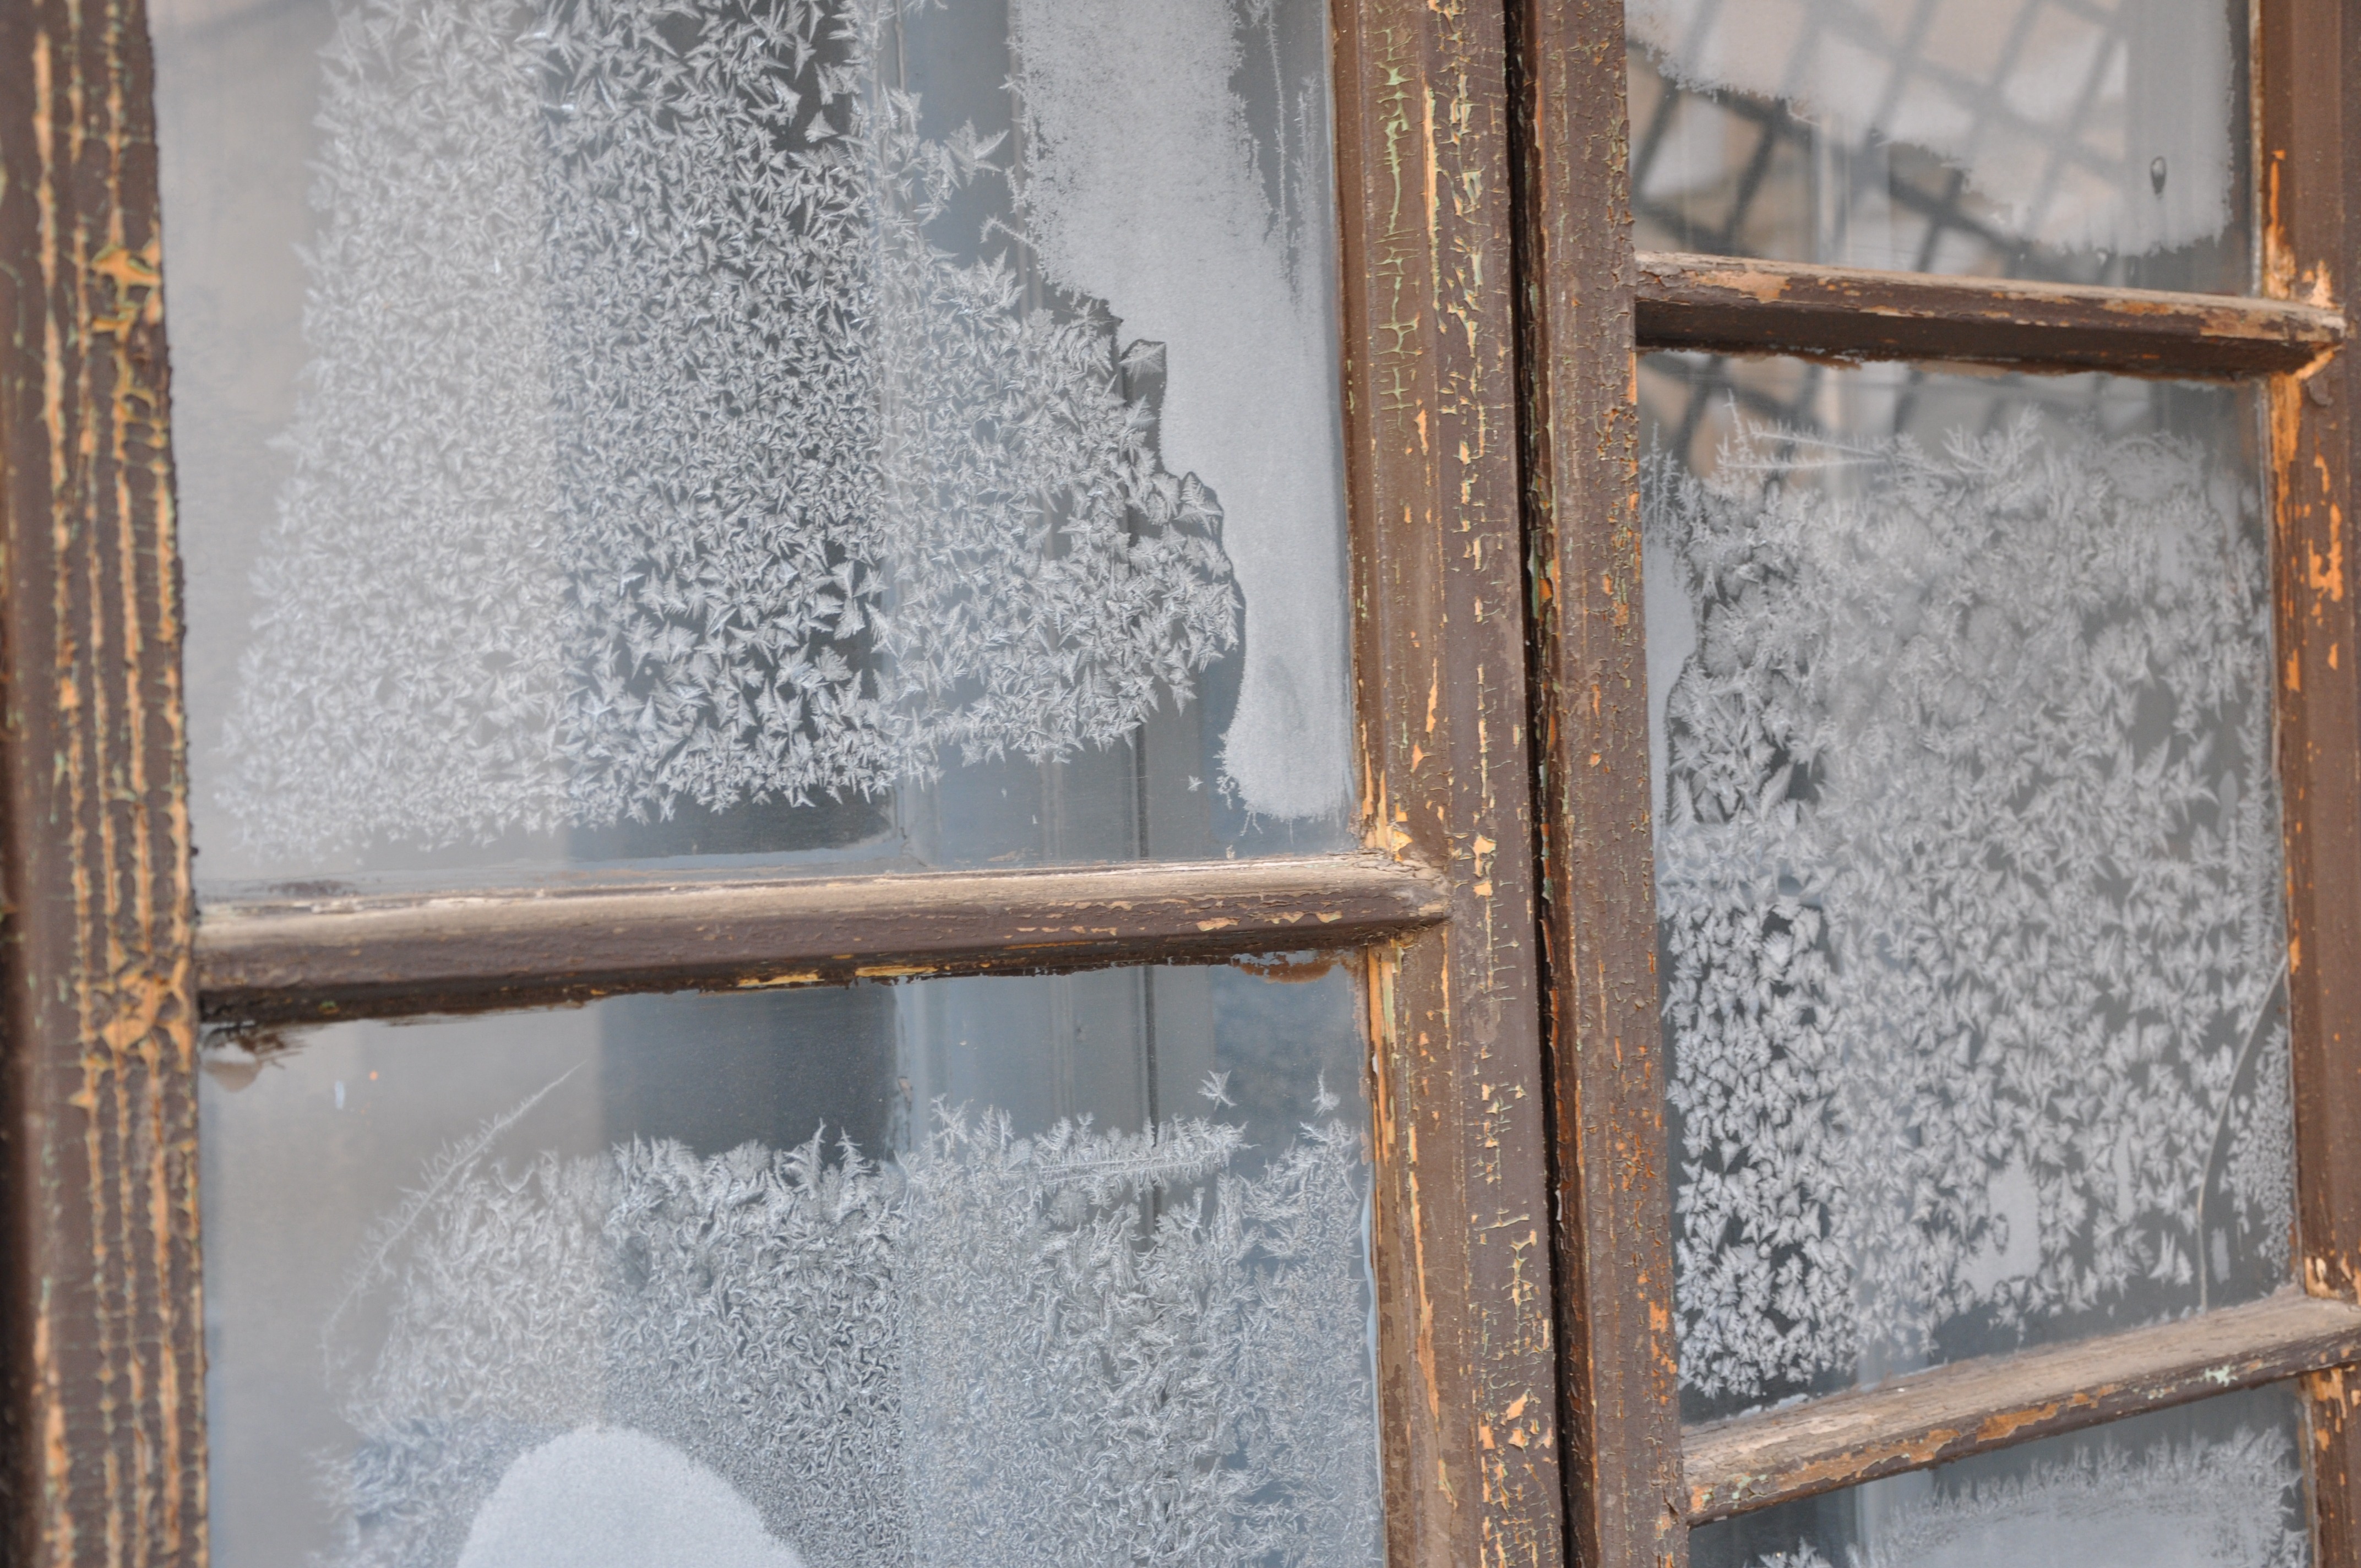
snow, winter, window, frost, wall, ice, weather, season, freezing